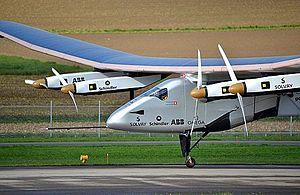
Solar Impulse SI2 piloté par Bertrand Piccard, décollant de la base aérienne de Payerne le 13 novembre 2014.
Un véhicule électrique est un moyen de déplacement dont la propulsion est assurée exclusivement par un ou plusieurs moteurs électriques. Il peut tirer son énergie de ressources embarquées comme une batterie électrique, ou être connecté à une source extérieure, par exemple via une caténaire. Le moteur peut être embarqué, comme dans le cas de la plupart des véhicules terrestres, ou extérieur comme dans le cas du transport par câble.
Solar Impulse désigne deux avions solaires construits à l'initiative des Suisses Bertrand Piccard et André Borschberg, à l'École polytechnique fédérale de Lausanne. Les deux pilotes en assurent le développement depuis 2003. Le projet vise à construire puis à faire voler de nuit comme de jour, sans carburant ni émission polluante pendant le vol, un avion monoplace à moteurs électriques alimentés uniquement par l'énergie solaire, jusqu’à effectuer un tour du monde.
Un panneau solaire est un dispositif convertissant une partie du rayonnement solaire en énergie thermique ou électrique, grâce à des capteurs solaires thermiques ou photovoltaïques respectivement.